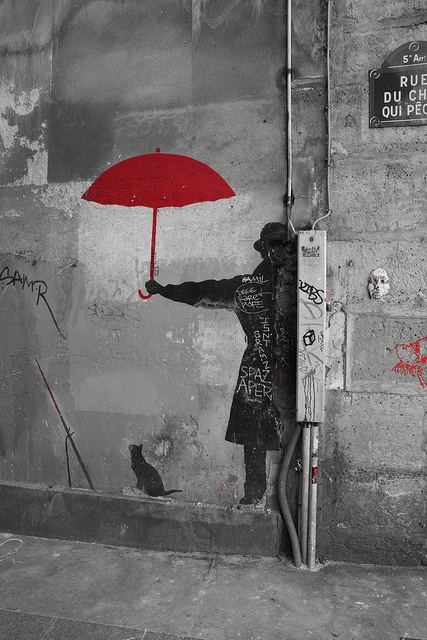
A wall with street art painted on it that has a person in black holding a red umbrella.
A shadow of a man with a red umbrella painted on a wall.
Graffiti on a French street showing a man holding a red umbrella.
A painting of a man holding a red umbrella over a cat.
A painting of a black individual with a red umbrella on a concrete wall.